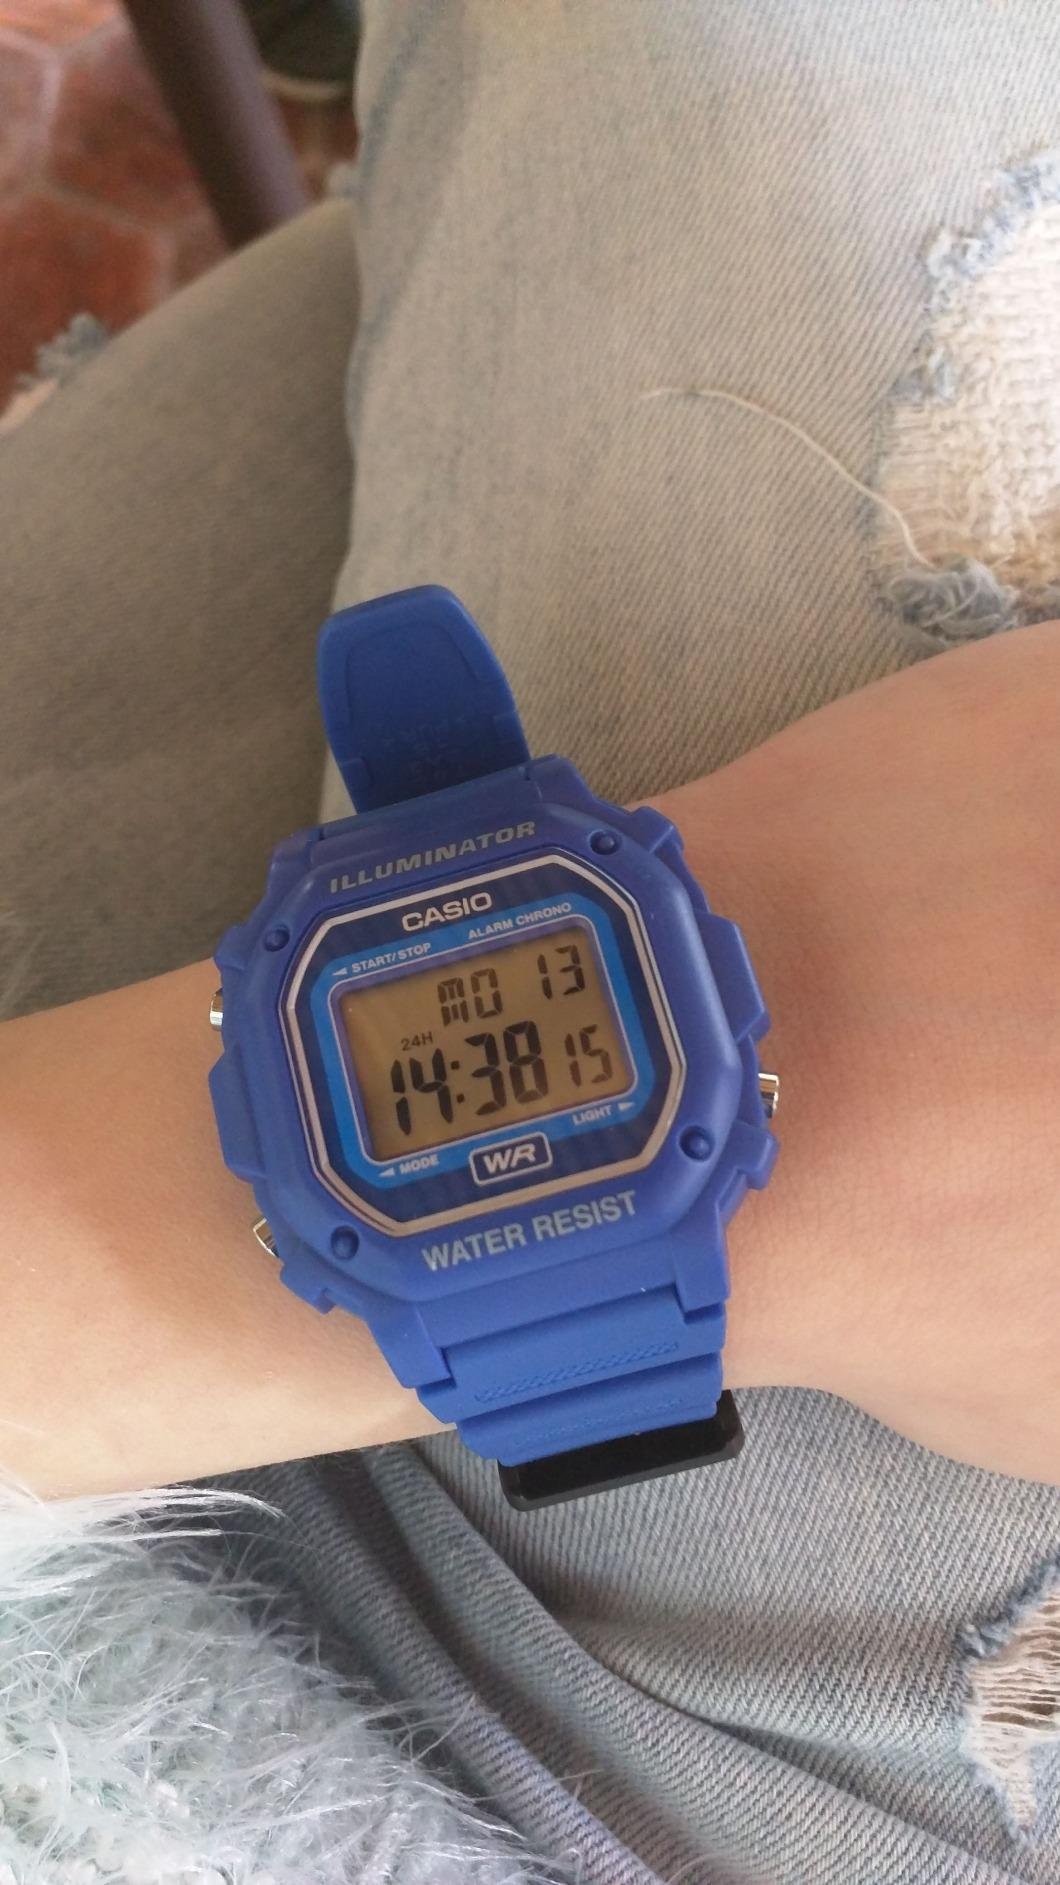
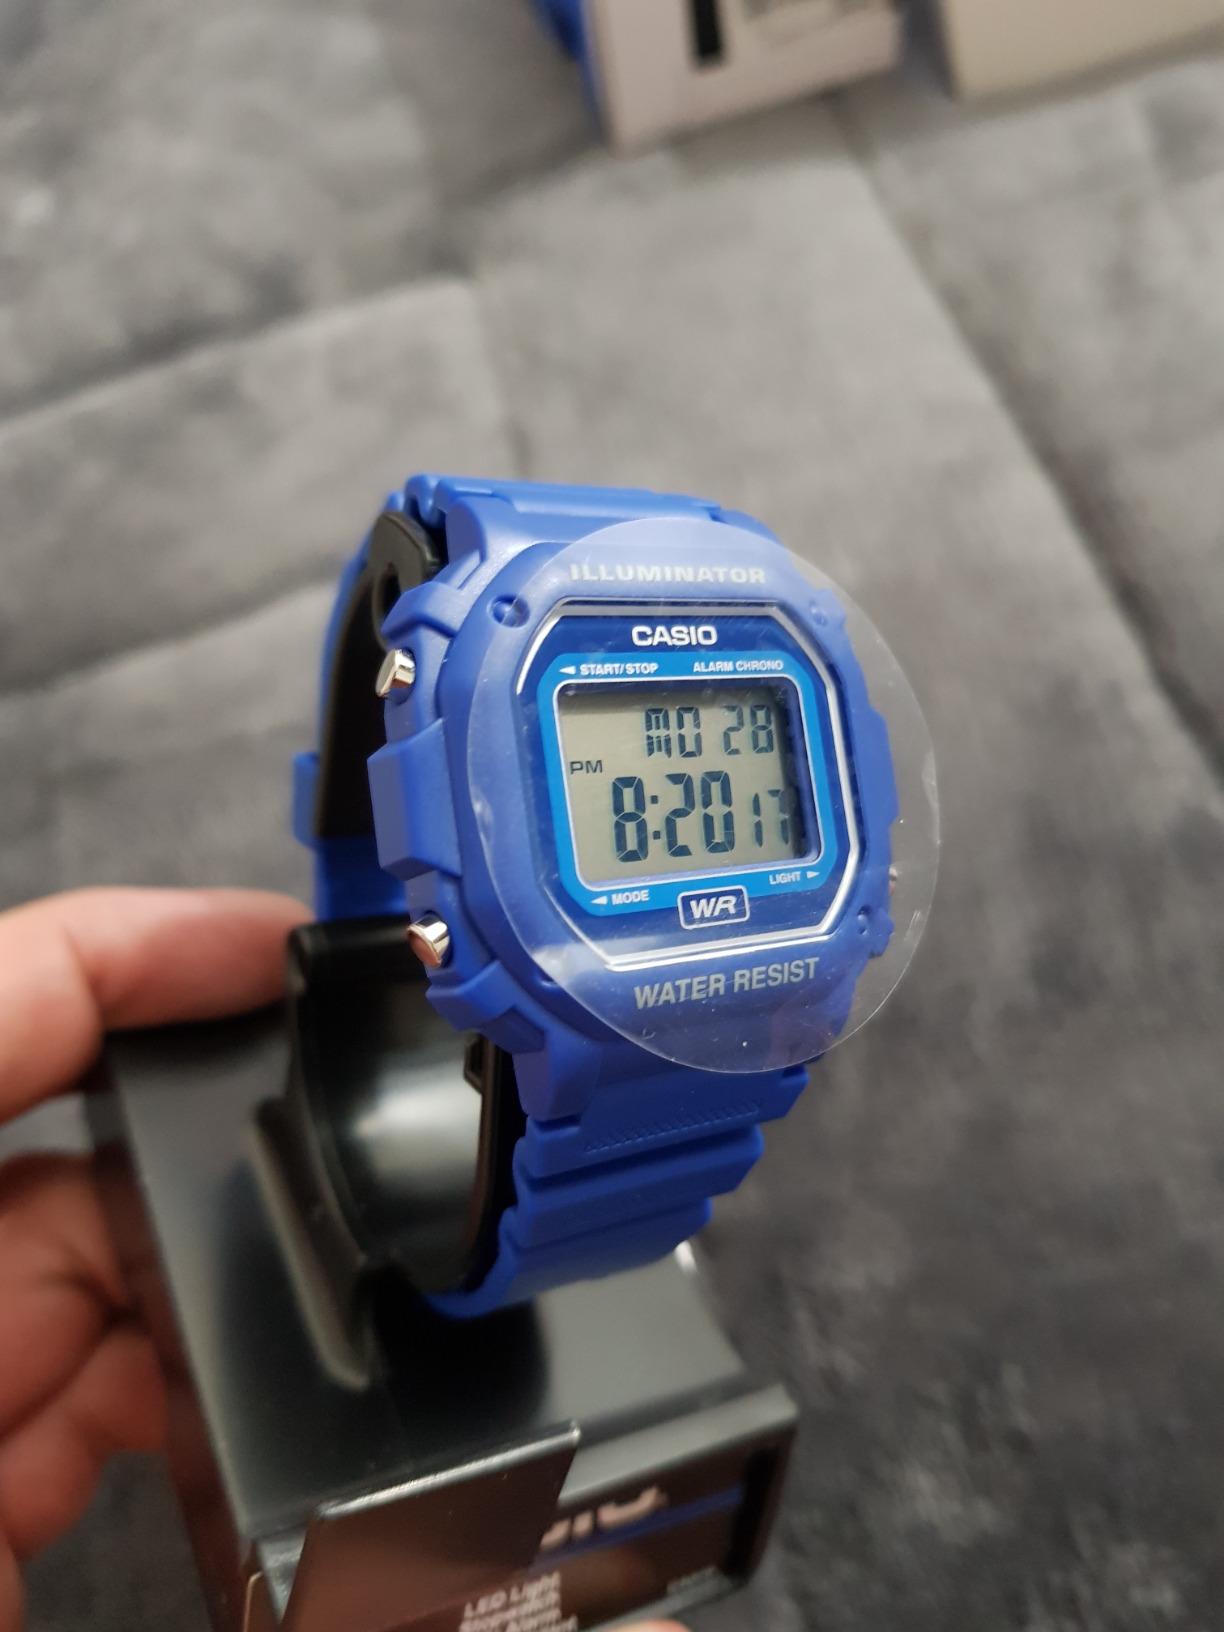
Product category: accessories_watch
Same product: yes